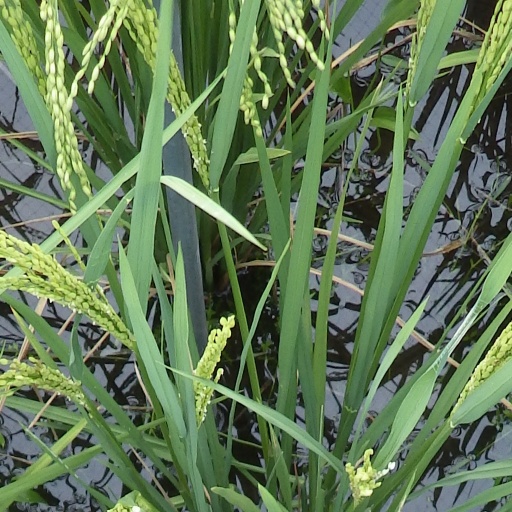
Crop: rice